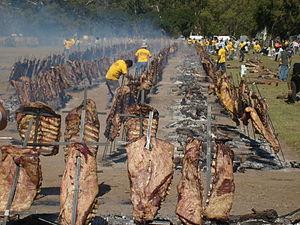
Un asado est une technique culinaire pour cuire un aliment cru. Le processus de cuisson consiste à l’exposer au feu ou à l’air chaud, et à l’enduire, parfois, de graisse ou de n’importe quel autre liquide convenant, même si le terme désigne en général les viandes cuites par exposition au feu.
La province de La Pampa est une province du centre de l'Argentine. Elle est bordée à l'ouest par la province de Mendoza, au sud par le Río Colorado qui la sépare de la province de Río Negro, à l'est par celle de Buenos Aires et au nord par la province de San Luis et celle de Córdoba. Sa capitale est Santa Rosa.
Le barbecue est un appareil de cuisson. Les aliments sont placés sur une grille ou sur une broche et sont exposés au rayonnement d'une source de chaleur. La nourriture ainsi préparée est aussi appelée « grillade ». La cuisson est en principe réalisée en plein air.